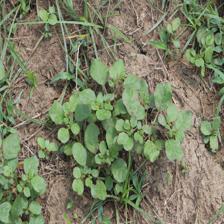
Label: BroadLeafWeed